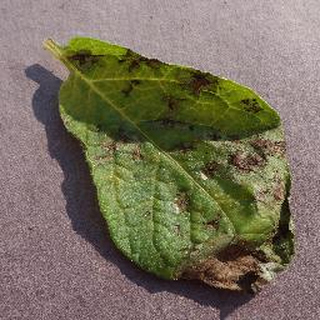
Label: potato_late_blight